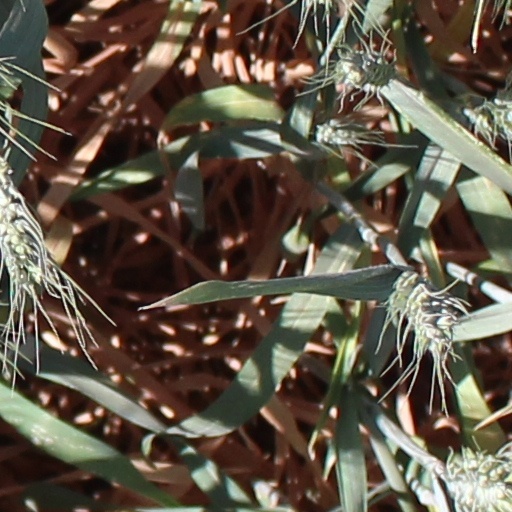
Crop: wheat